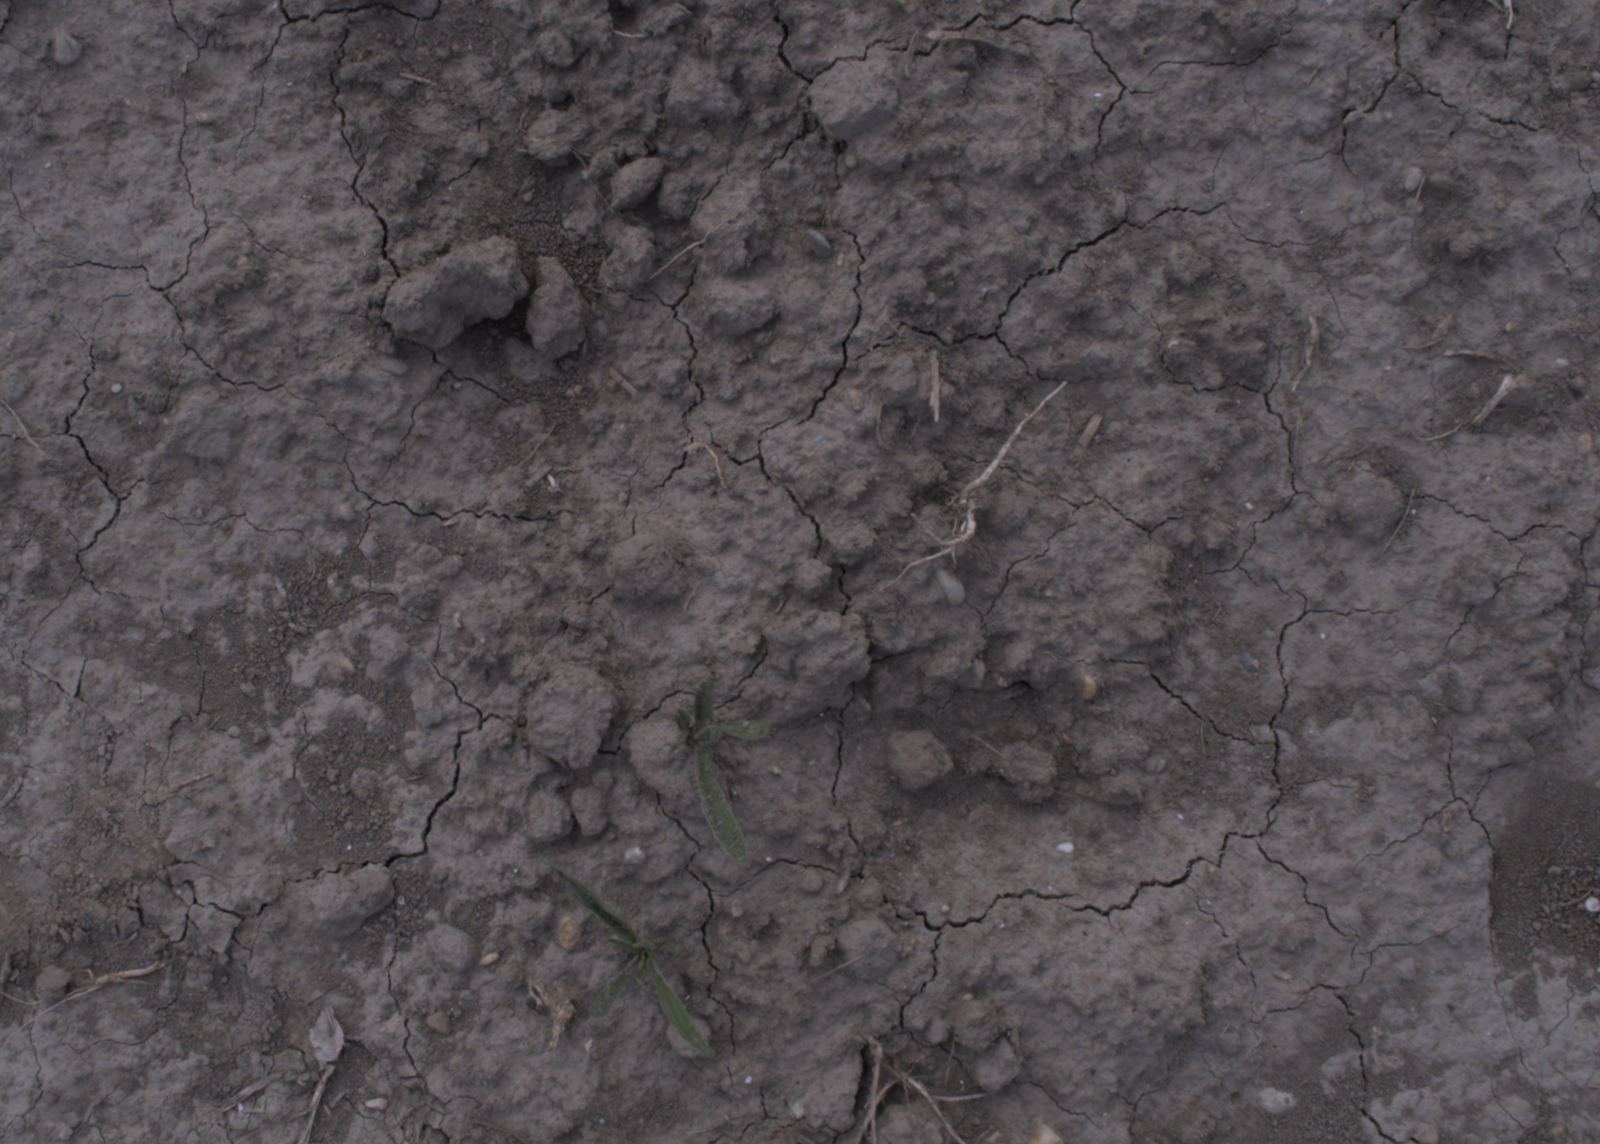
Capture date: 24.08.2020 13:44:51
Weather: mixed
Wind: medium
Seeding date: 21.07.2020
Plant canopy height (mm): 910